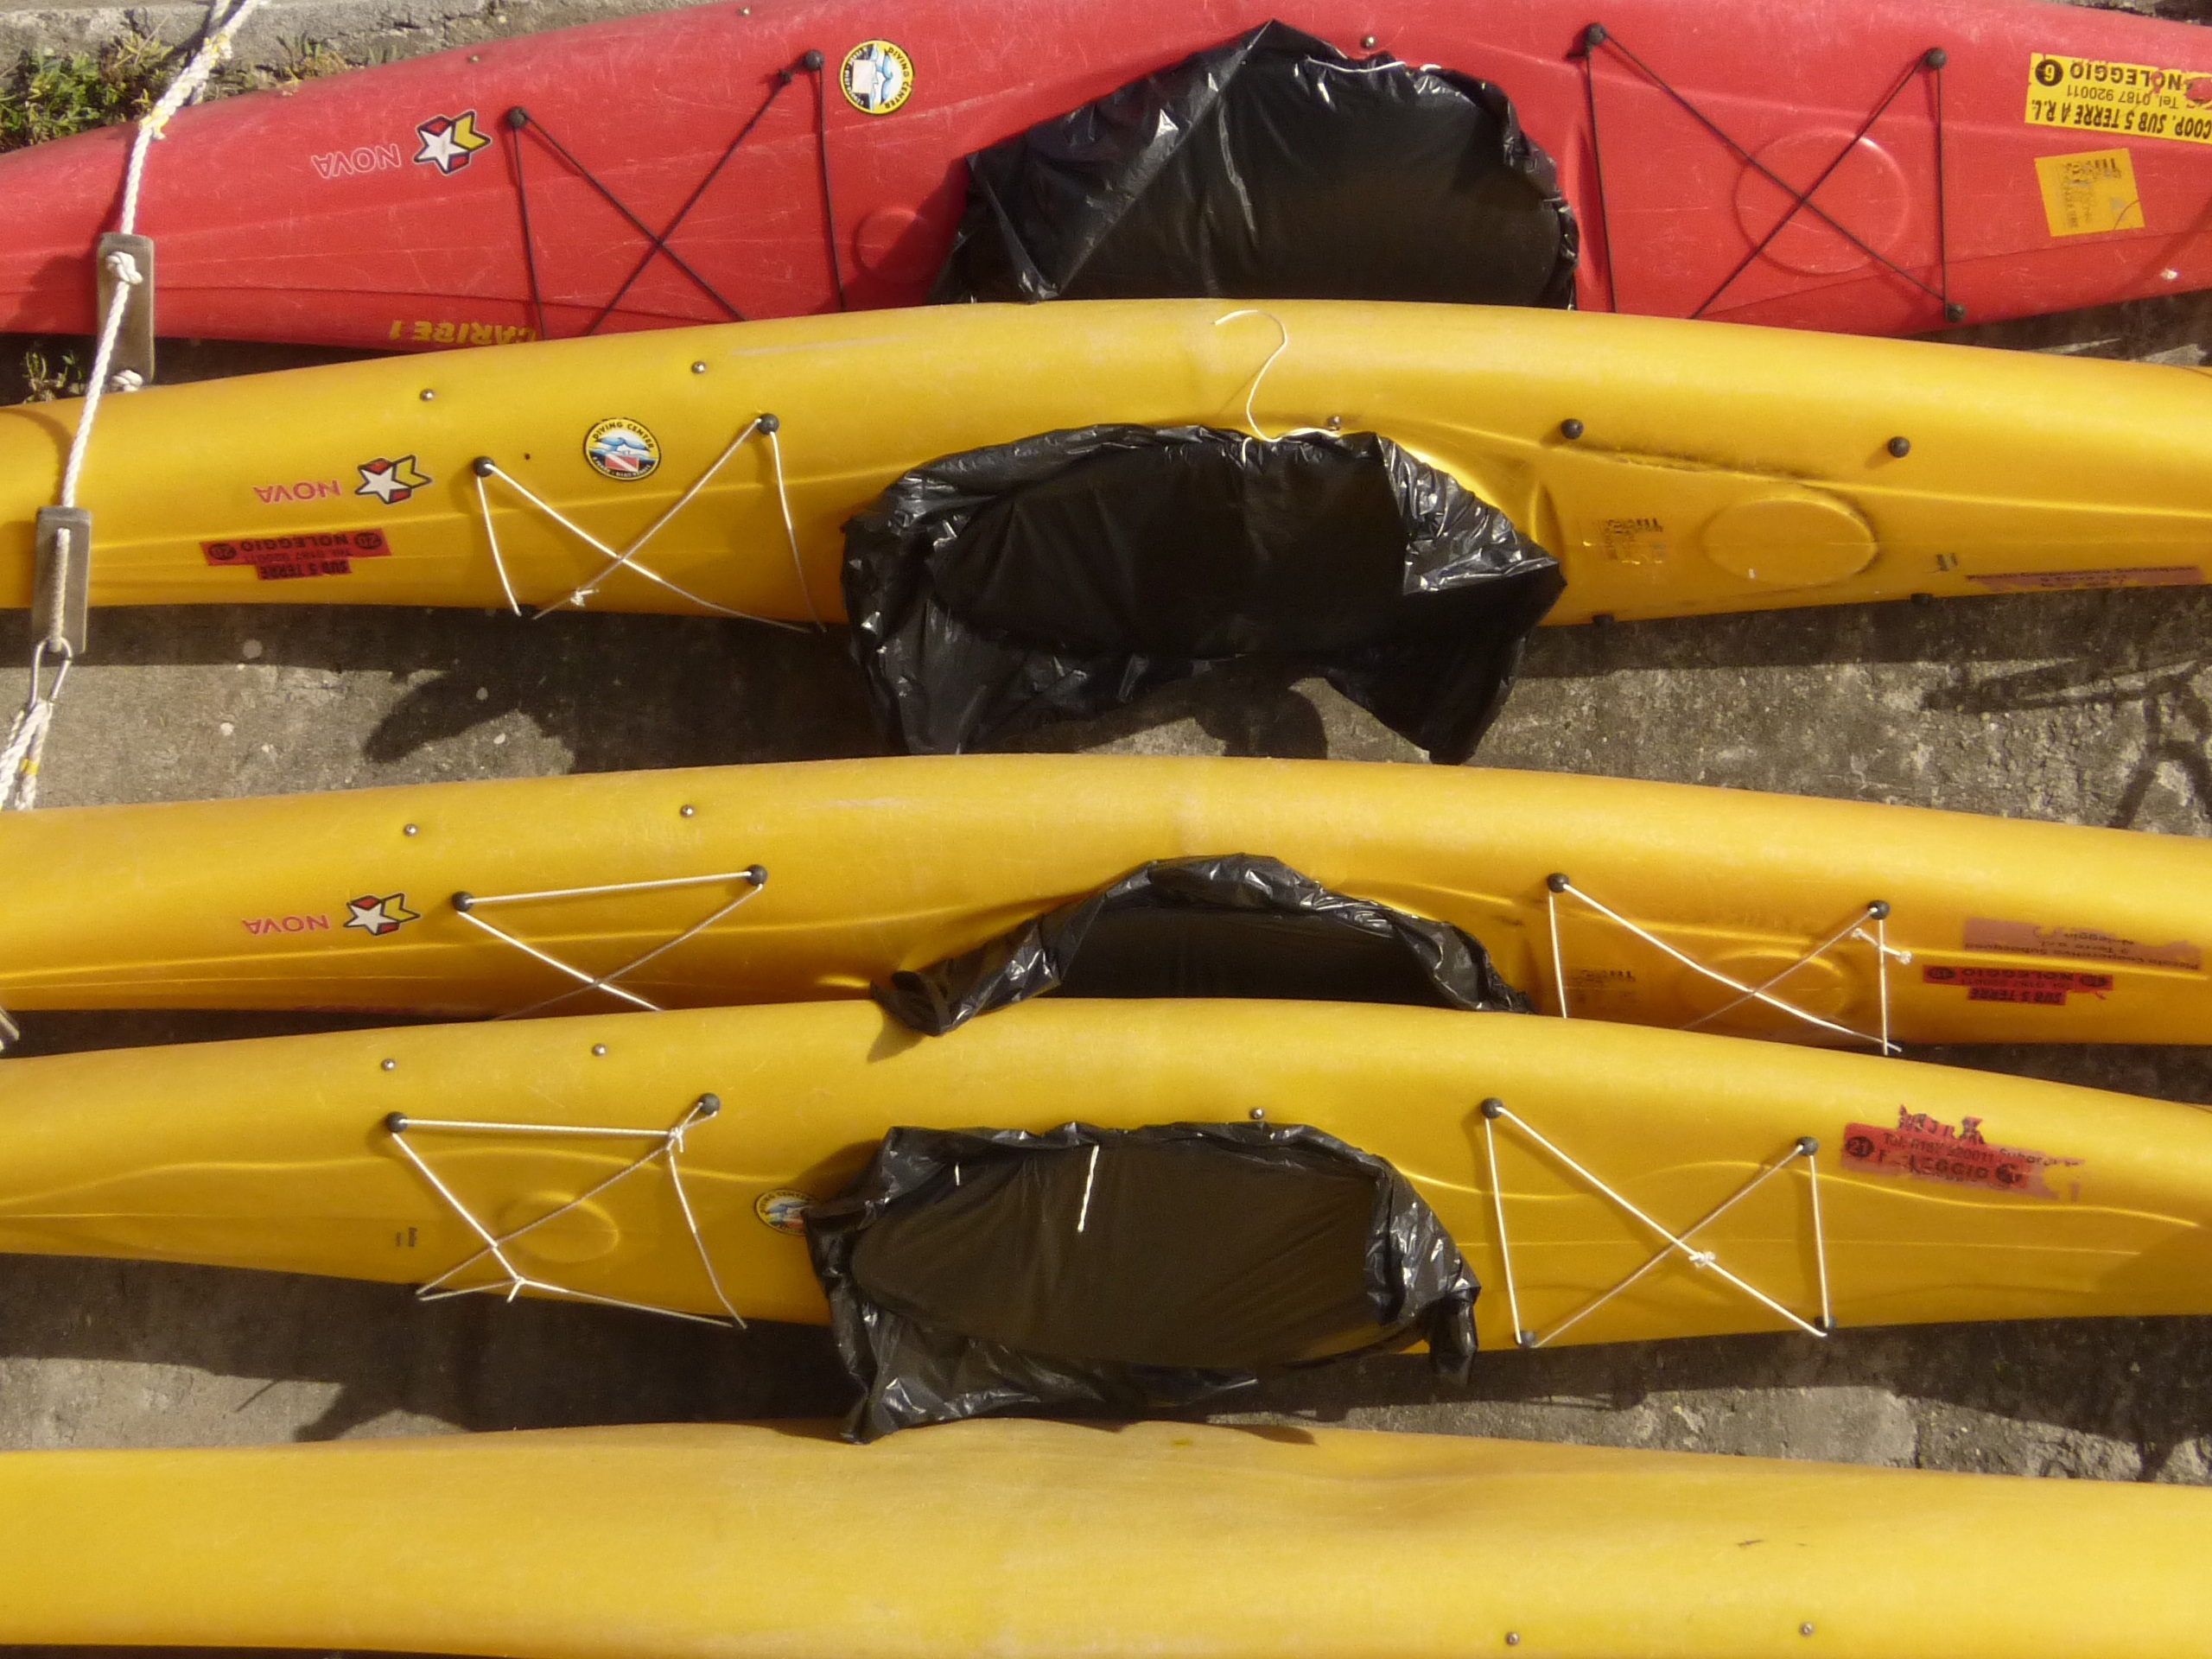
sea, car, airplane, aircraft, dry, red, vehicle, aviation, yellow, kayak, sports car, white water, military aircraft, automotive exterior, aircraft engine